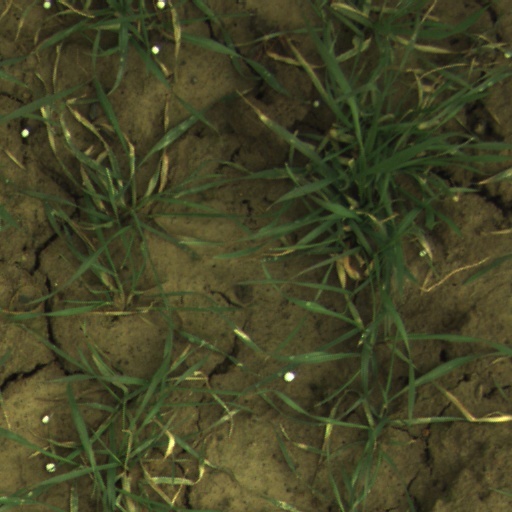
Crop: wheat